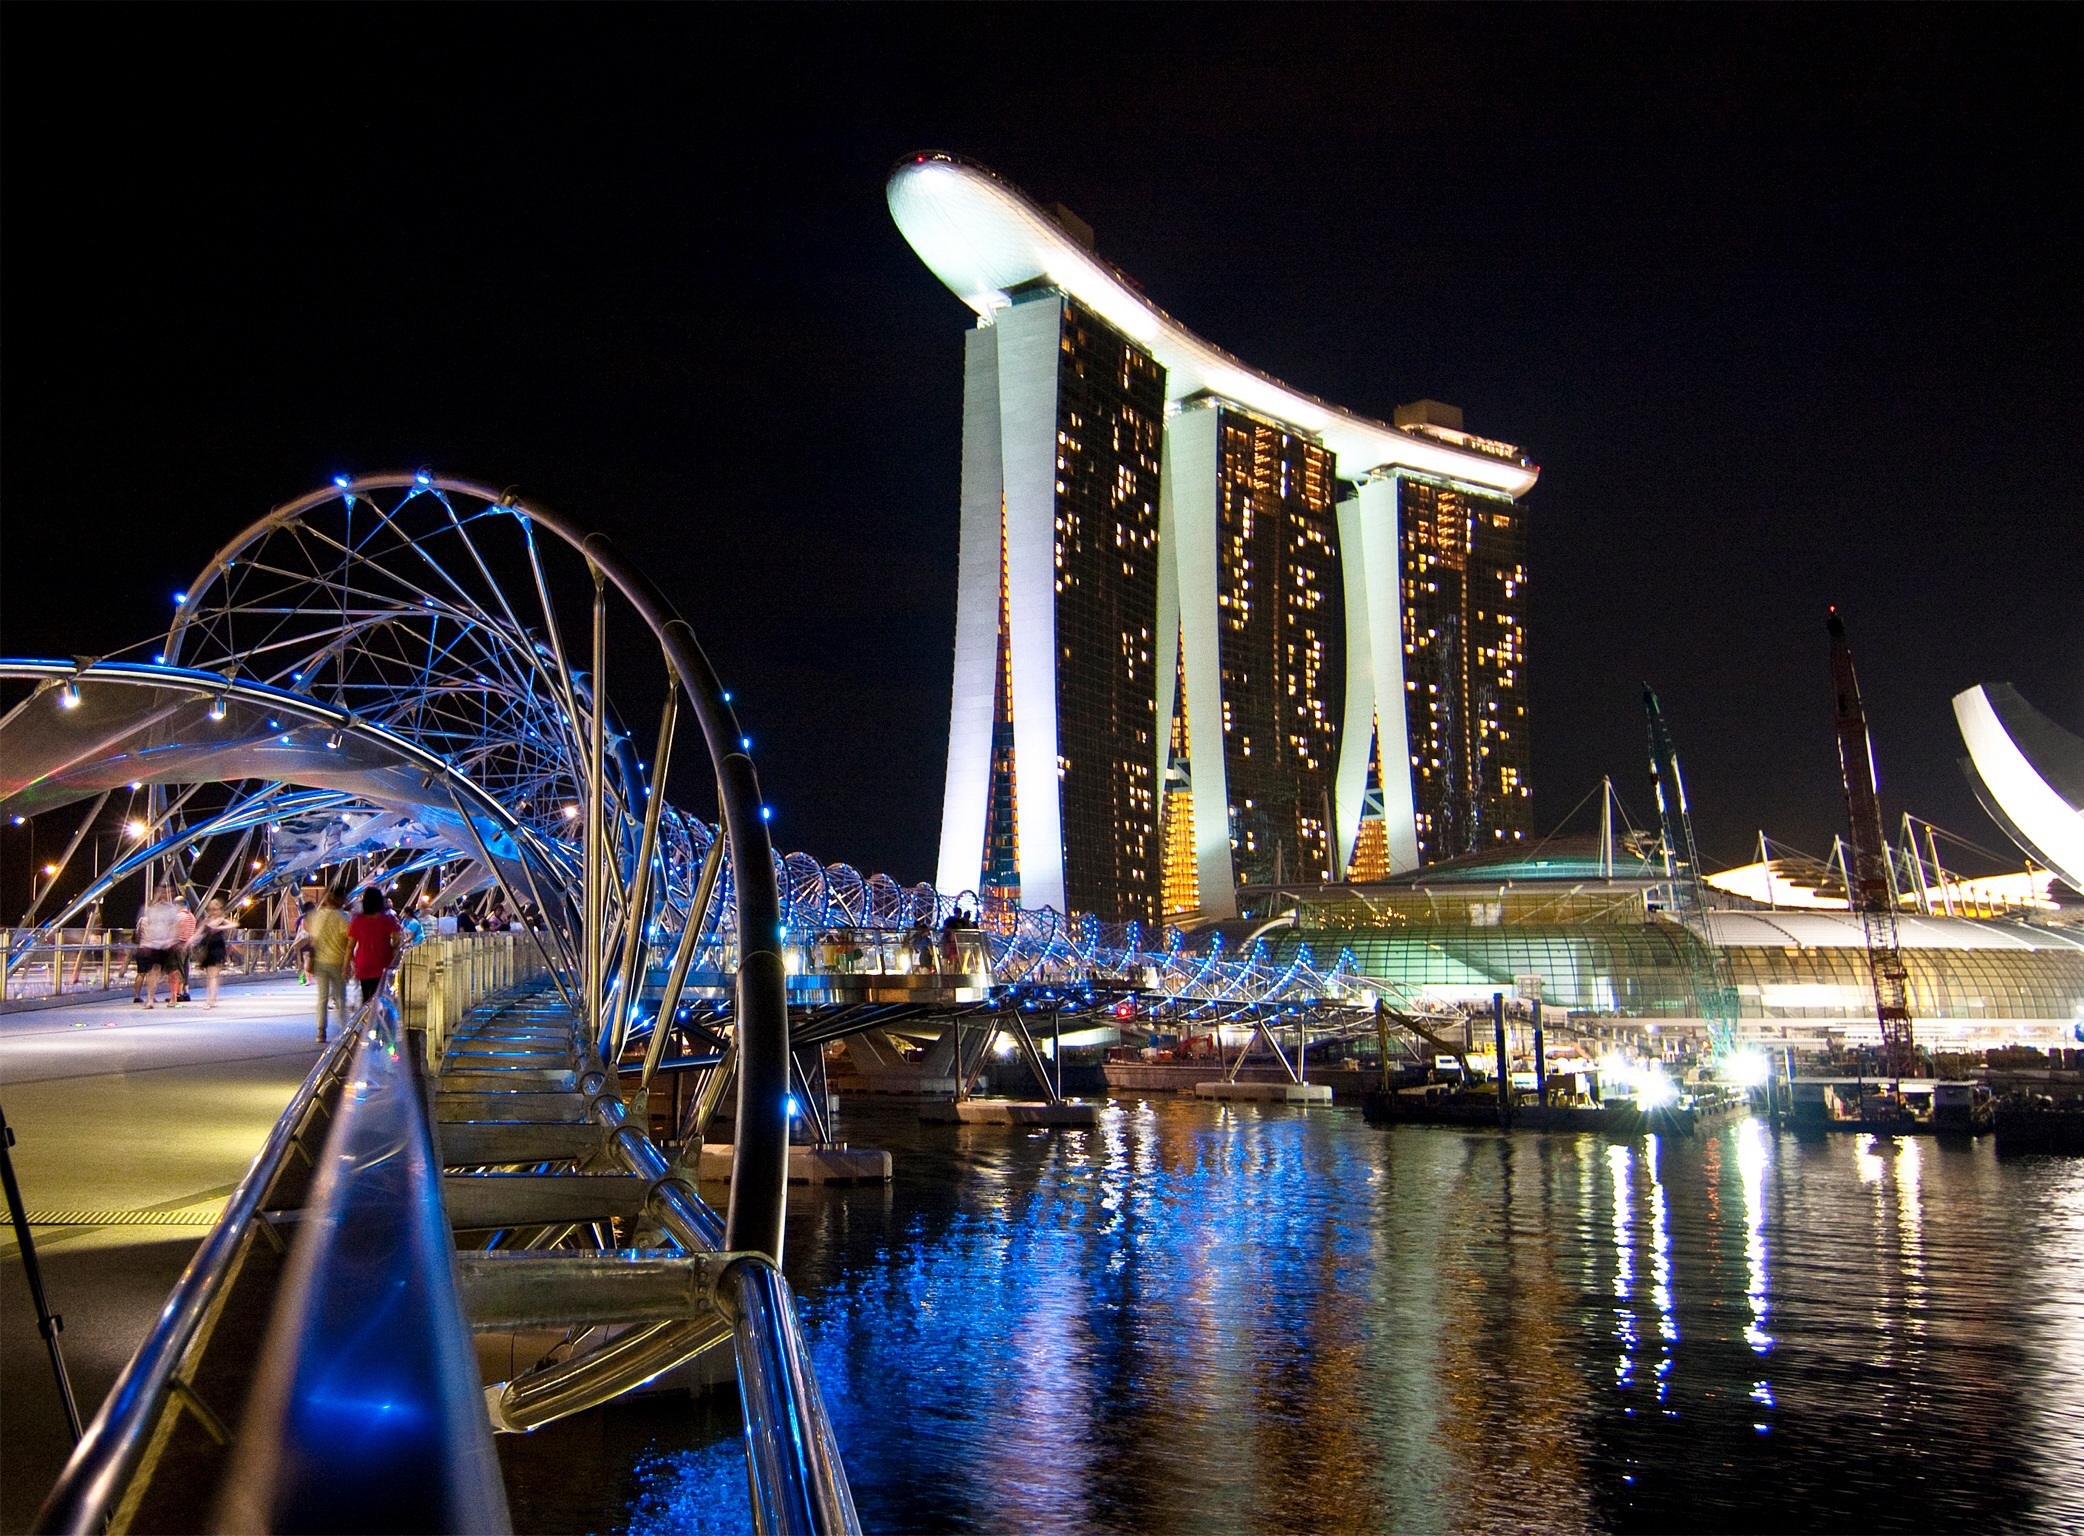
light, architecture, bridge, night, cityscape, evening, reflection, ferris wheel, amusement park, park, asia, landmark, lighting, hotel, tourist attraction, singapore, marina bay, marina bay sands